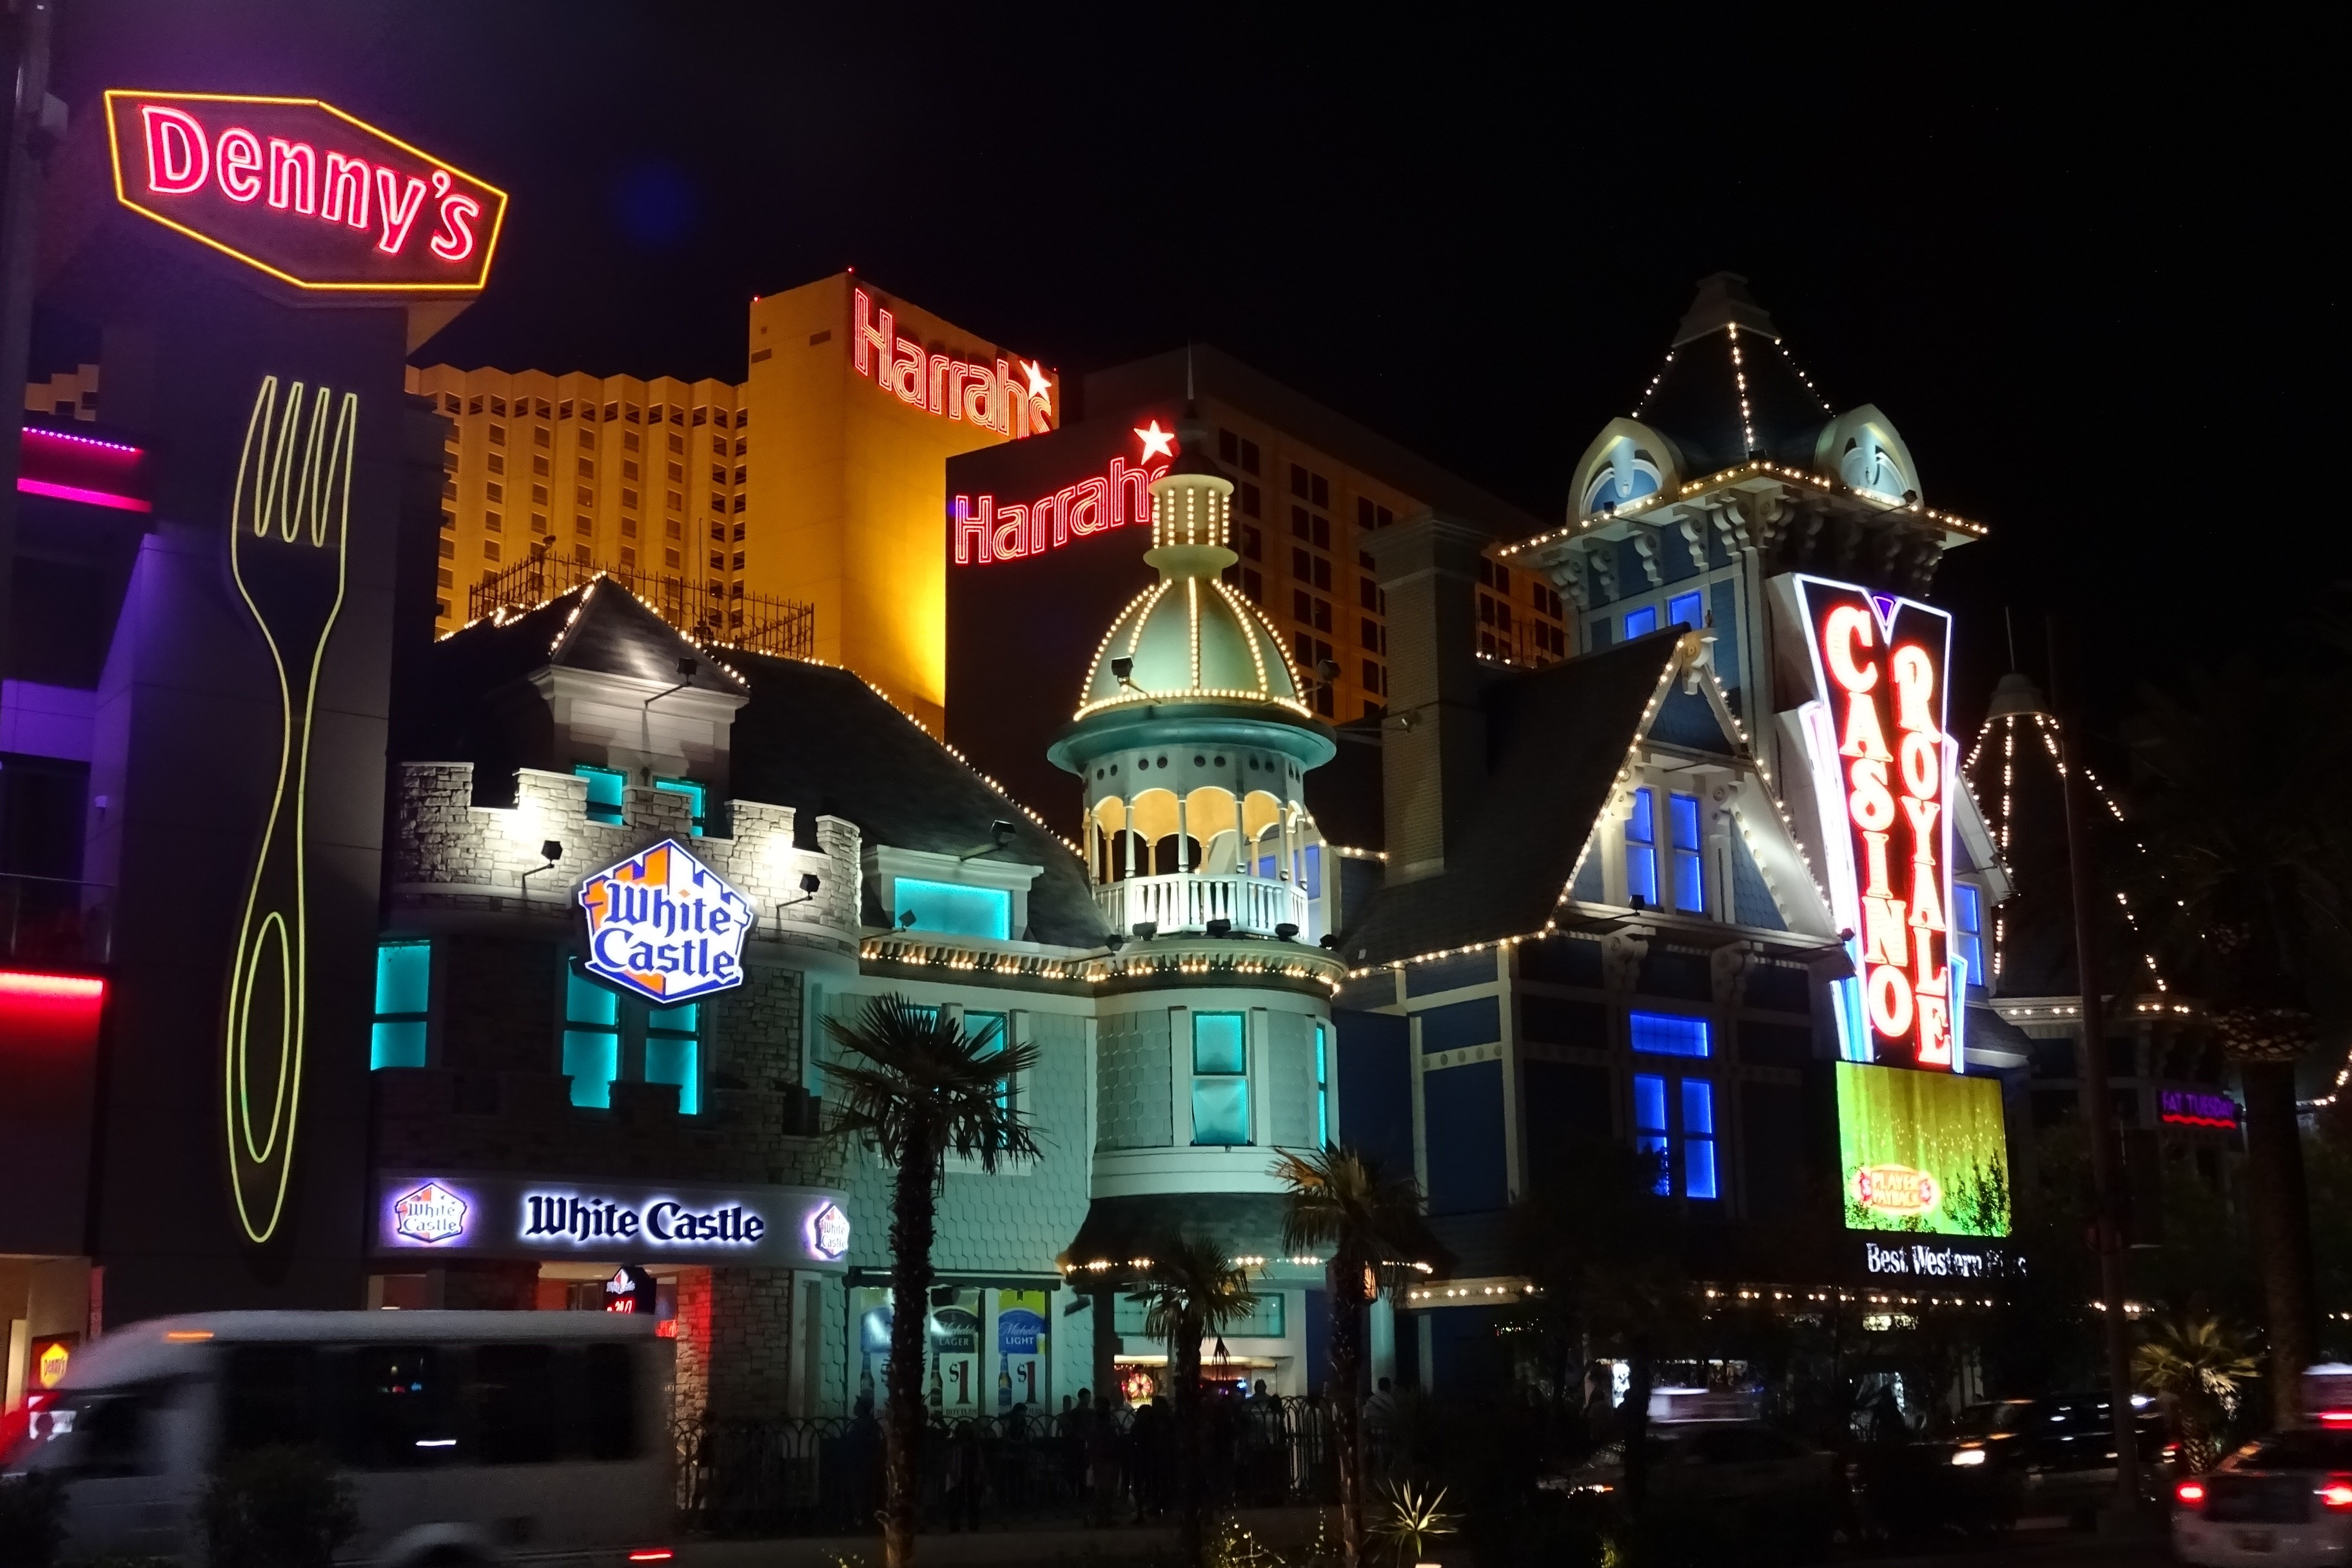
night, usa, america, nightlife, tourism, christmas, gamble, christmas decoration, hotel, vegas, nevada, casino, gambling, entertainment, strip, las vegas, christmas lights